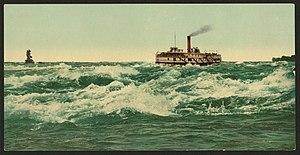
La voie maritime du Saint-Laurent est un cours d'eau du Canada et des États-Unis qui permet aux navires en provenance de l'océan Atlantique d'atteindre les Grands Lacs à l'intérieur des terres, jusqu'à l'extrémité occidentale du lac Supérieur. La voie maritime est nommée d’après le fleuve Saint-Laurent, qui s’écoule du lac Ontario jusqu’à l’océan Atlantique. Légalement la voie maritime s'étend du port de Montréal au lac Érié, y compris le canal Welland.